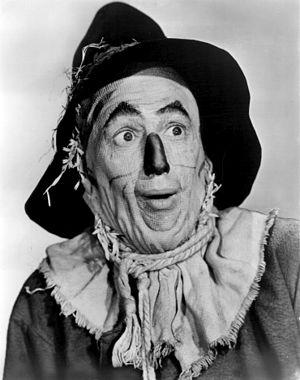
Le Magicien d'Oz est un film musical américain de Victor Fleming sorti en 1939, adapté du roman du même nom de L. Frank Baum.